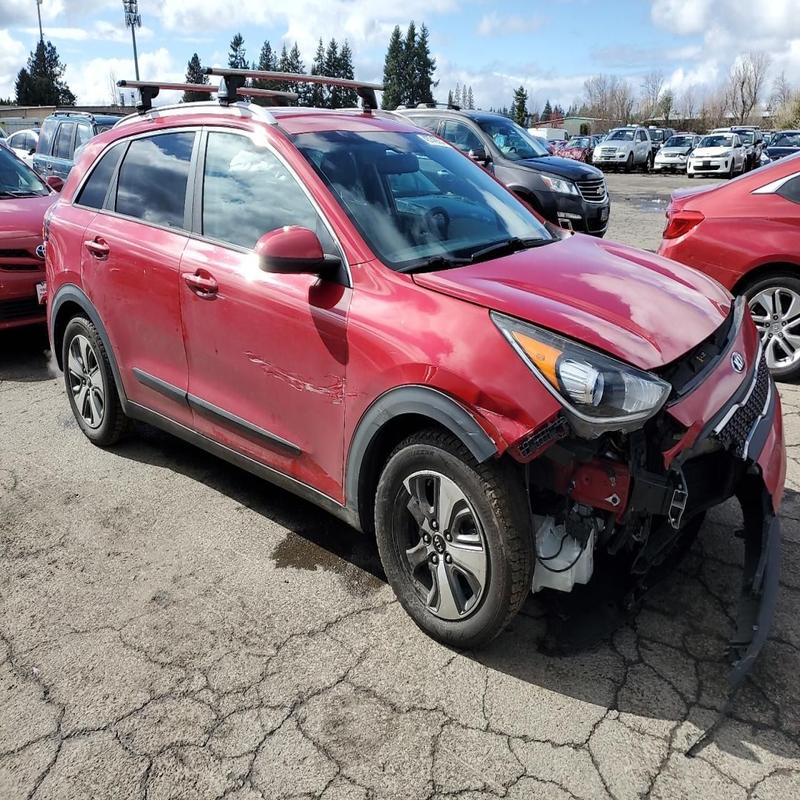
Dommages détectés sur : plaque d'immatriculation avant, pare-choc avant, capot, aile avant droite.
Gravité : majeur